Buddha-nature

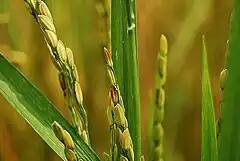
The "Tathāgatagarbha Sūtra" states that the tathāgatagarbha is like the grain of rice contained inside of the husk of the rice plant

In Buddhist philosophy and soteriology, Buddha-nature (Chinese: , Japanese: , , Sanskrit: ) is the innate potential for all sentient beings to become a Buddha or the fact that all sentient beings already have a pure Buddha-essence within themselves. "Buddha-nature" is the common English translation for several related Mahāyāna Buddhist terms, most notably tathāgatagarbha and buddhadhātu, but also "sugatagarbha," and "buddhagarbha". "Tathāgatagarbha" can mean "the womb" or "embryo" ("garbha") of the "thus-gone one" ("tathāgata"), and can also mean "containing a "tathāgata""". Buddhadhātu" can mean "buddha-element", "buddha-realm", or "buddha-substrate".